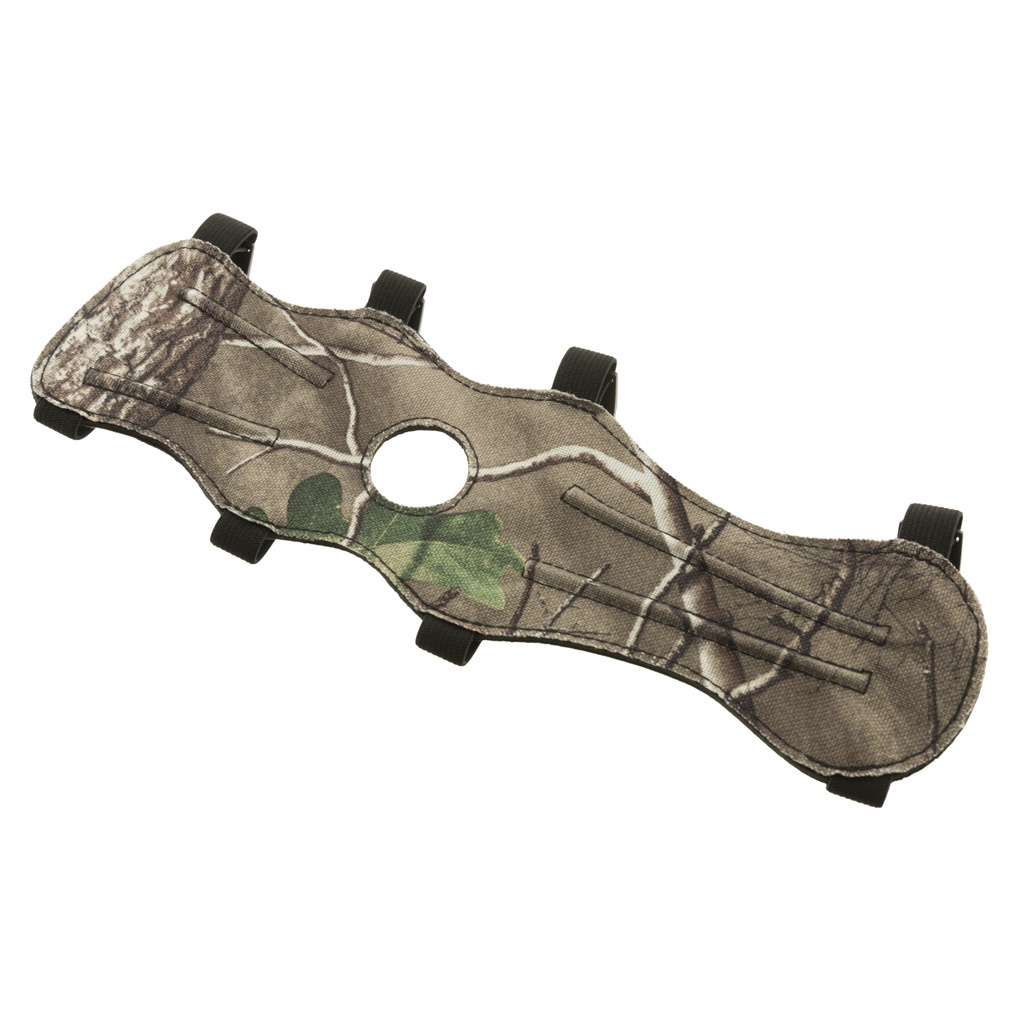
October Mountain Arm Guard 4 Buckle Camo
Arm guard with flex-rib design for a comfortable fit along with perfection. Buckle fastners provide a quiet closure and secure fit. 12" length. Features: Flex-rib design offers comfort along with protection;Quiet-closure buckle fasteners
Brand: October Mountain
Category: Sporting Goods > Outdoor Recreation > Hunting & Shooting > Archery > Archery Accessories > Archery Armguards